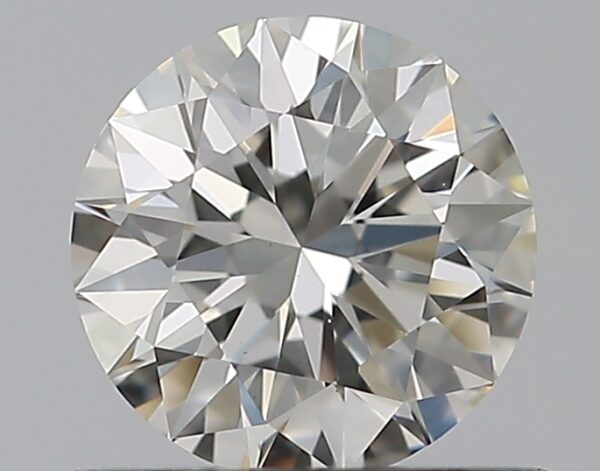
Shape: round
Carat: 0.5
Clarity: VS1
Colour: I
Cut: EX
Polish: EX
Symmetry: EX
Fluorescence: N
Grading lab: GIA
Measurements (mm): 5.08 x 5.11 x 3.17